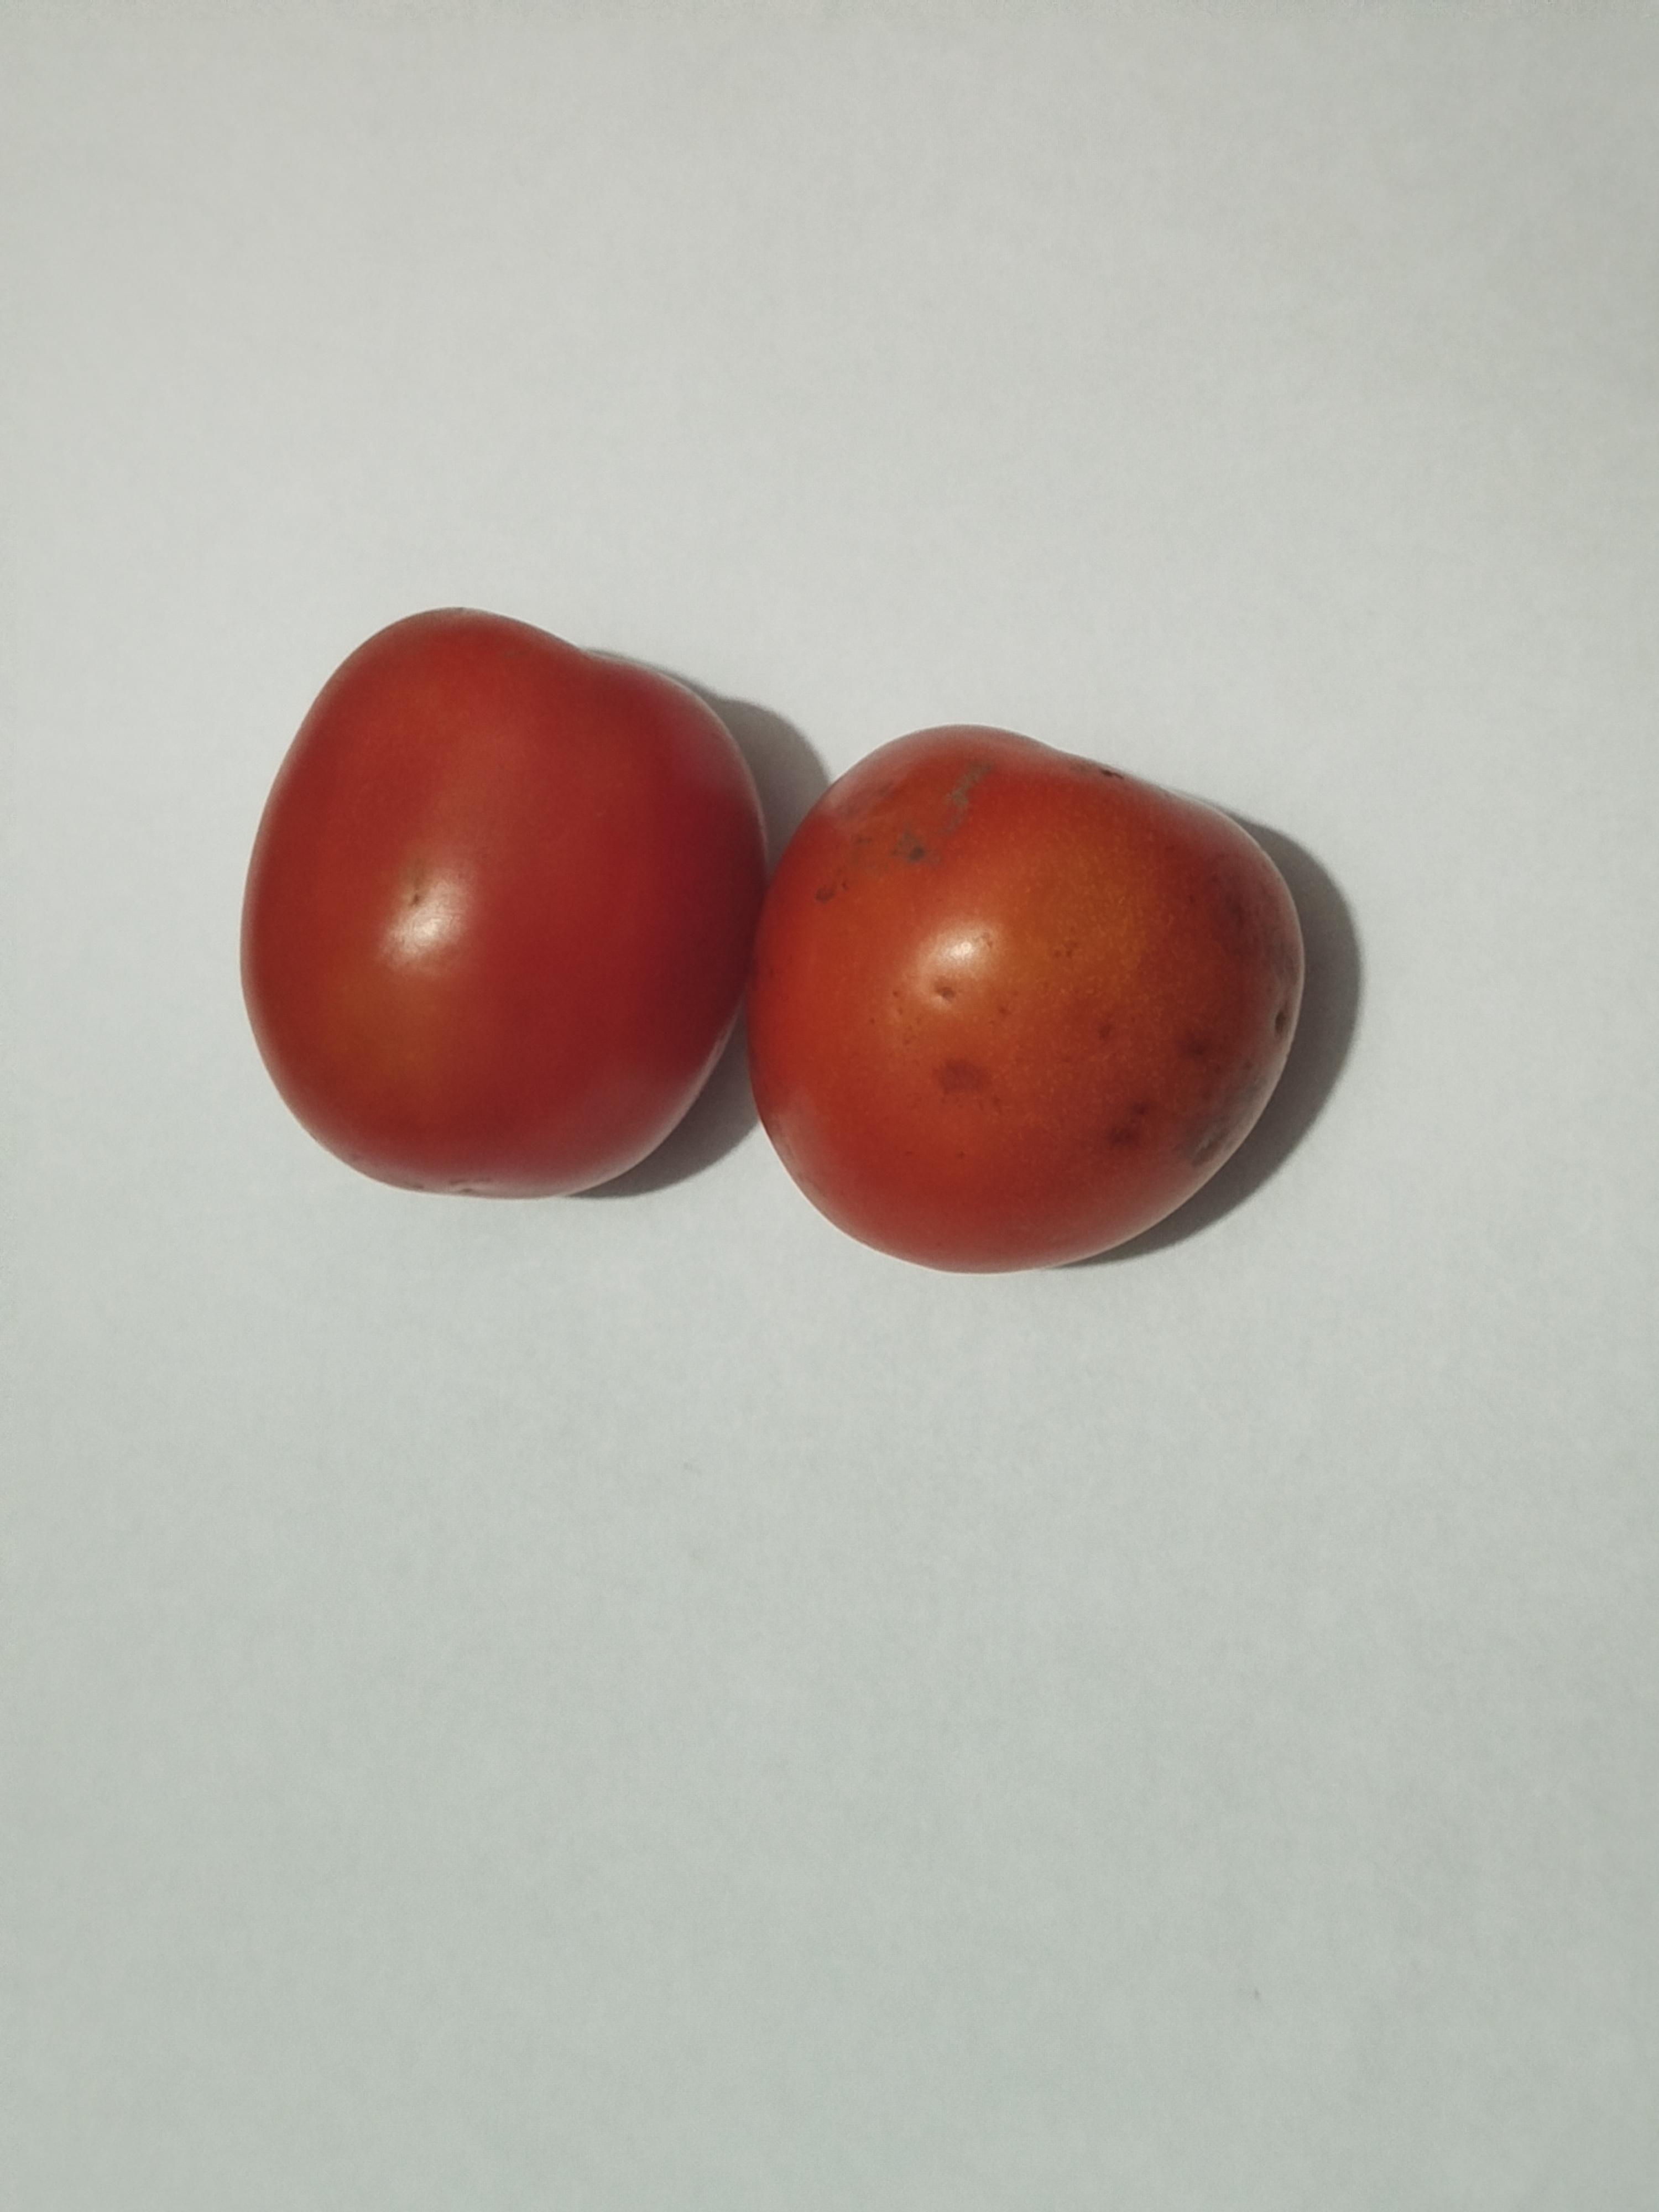
Label: Tomato